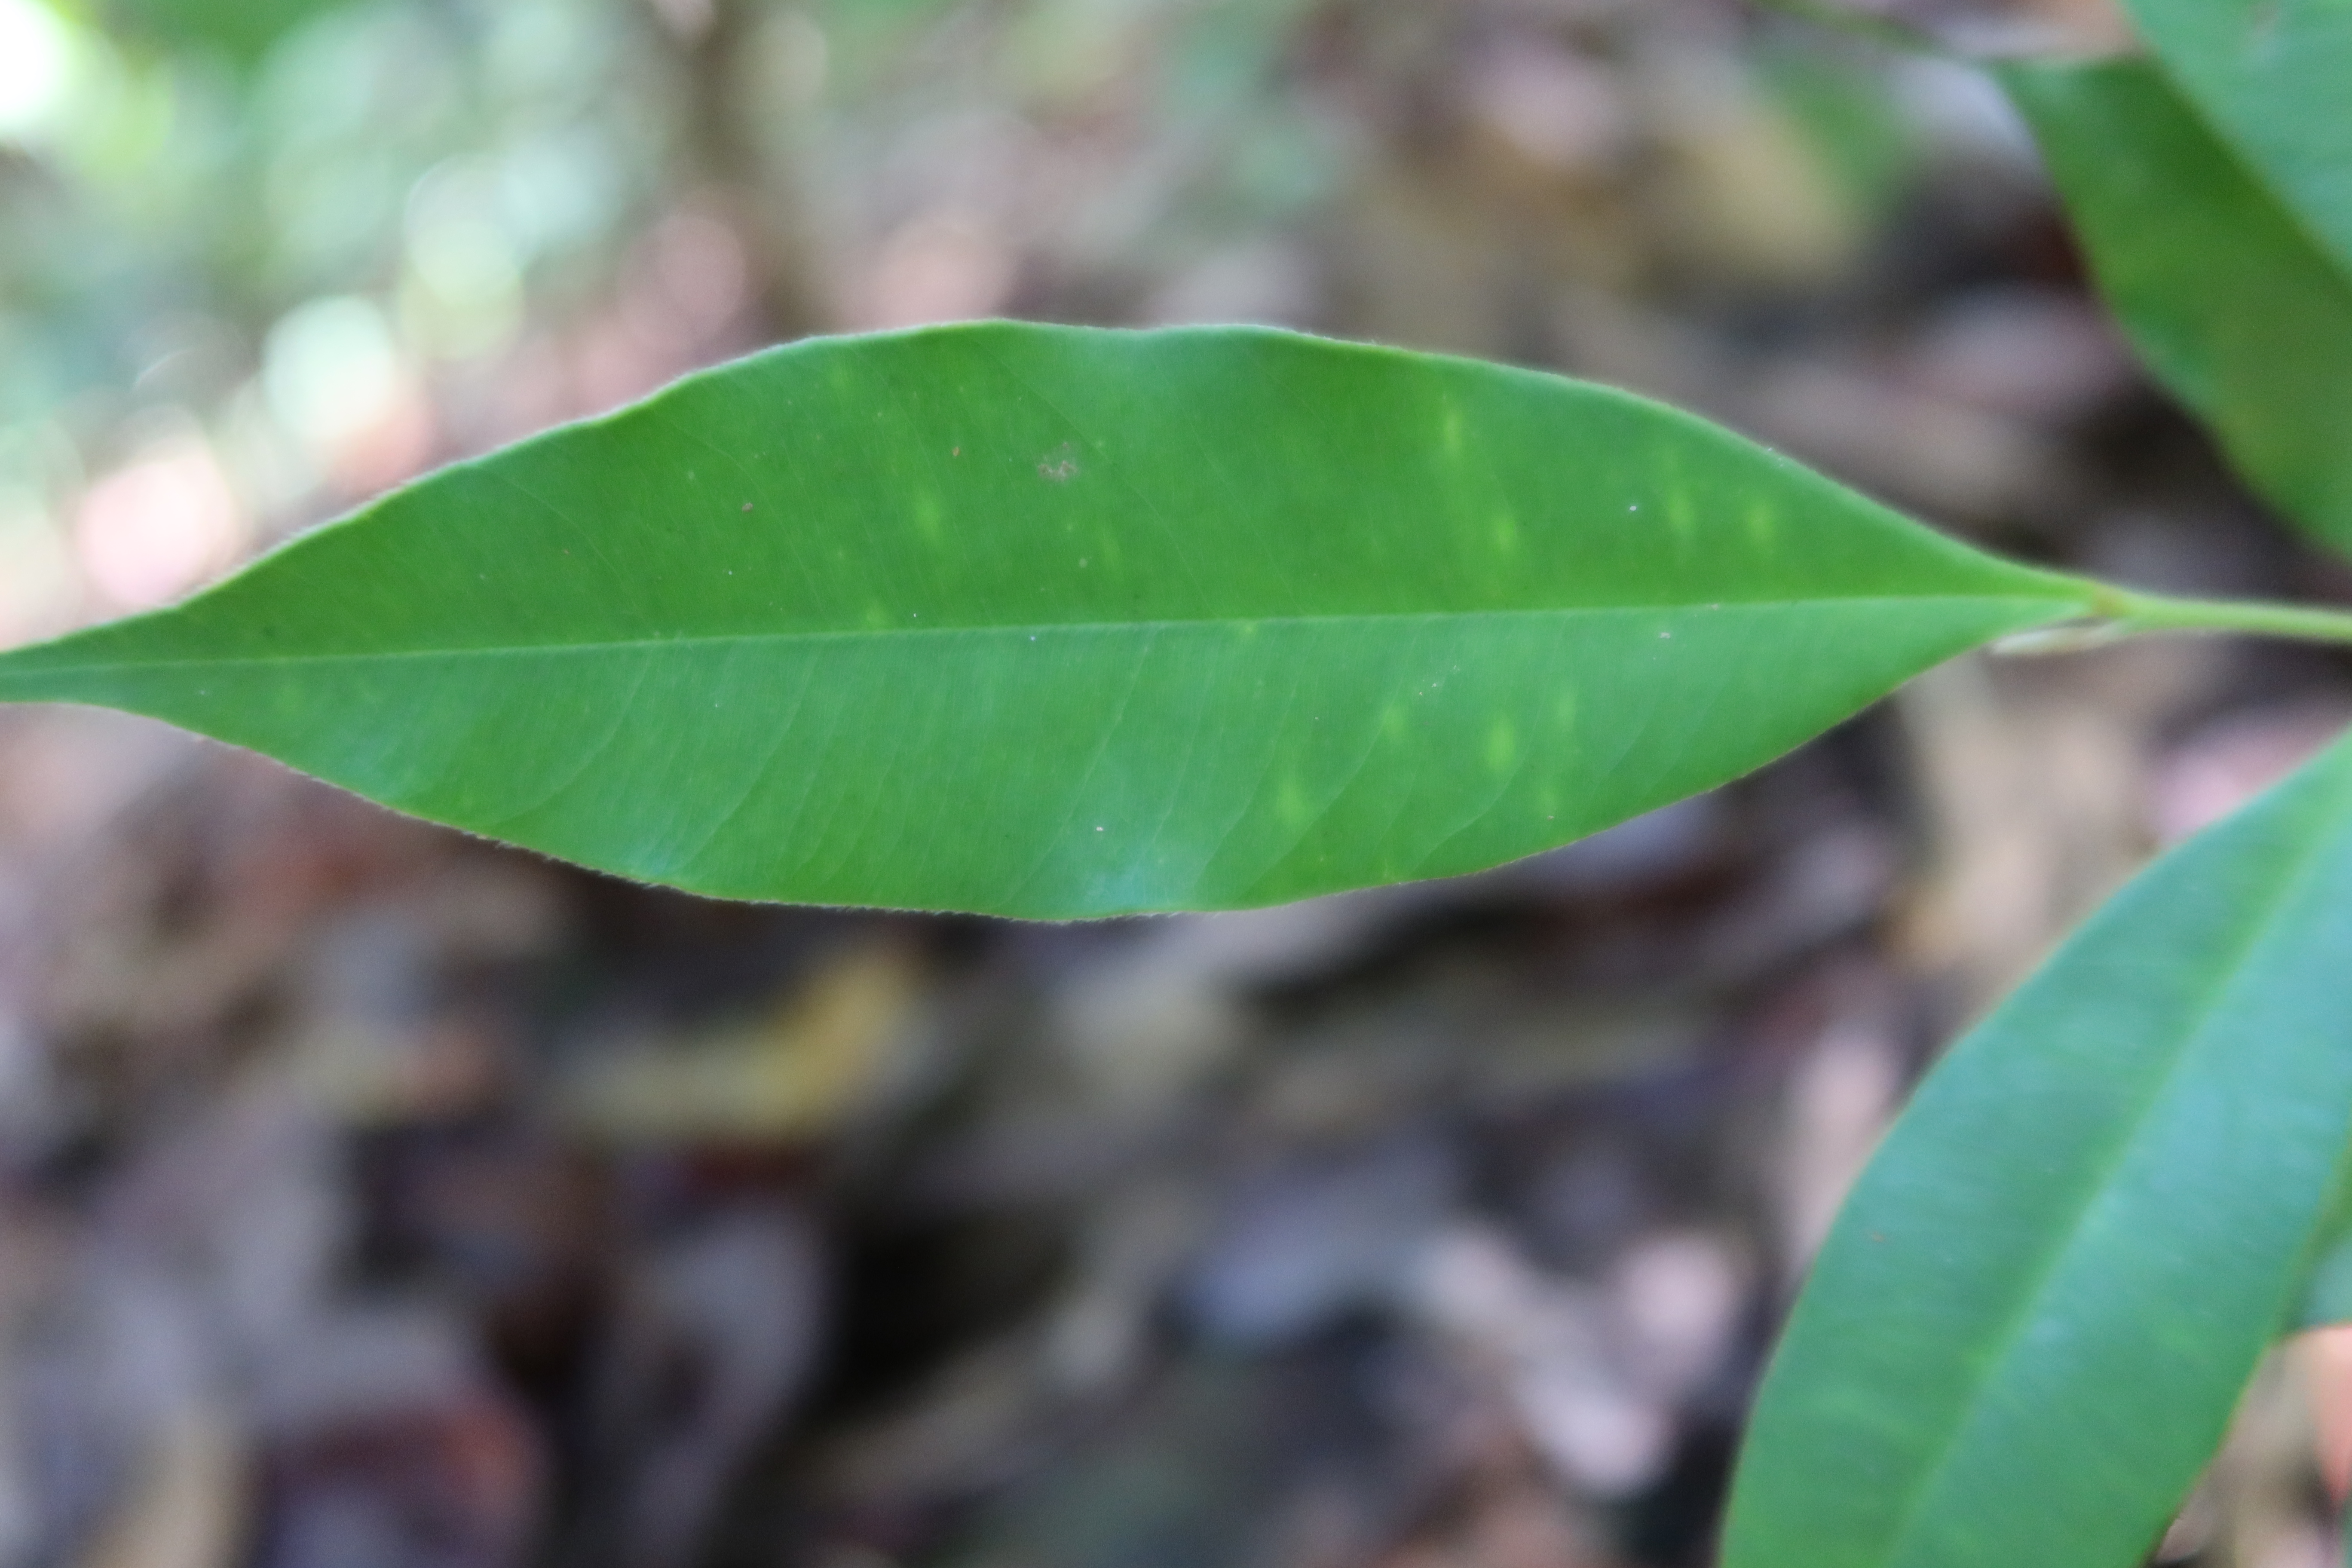
Label: Brown spots